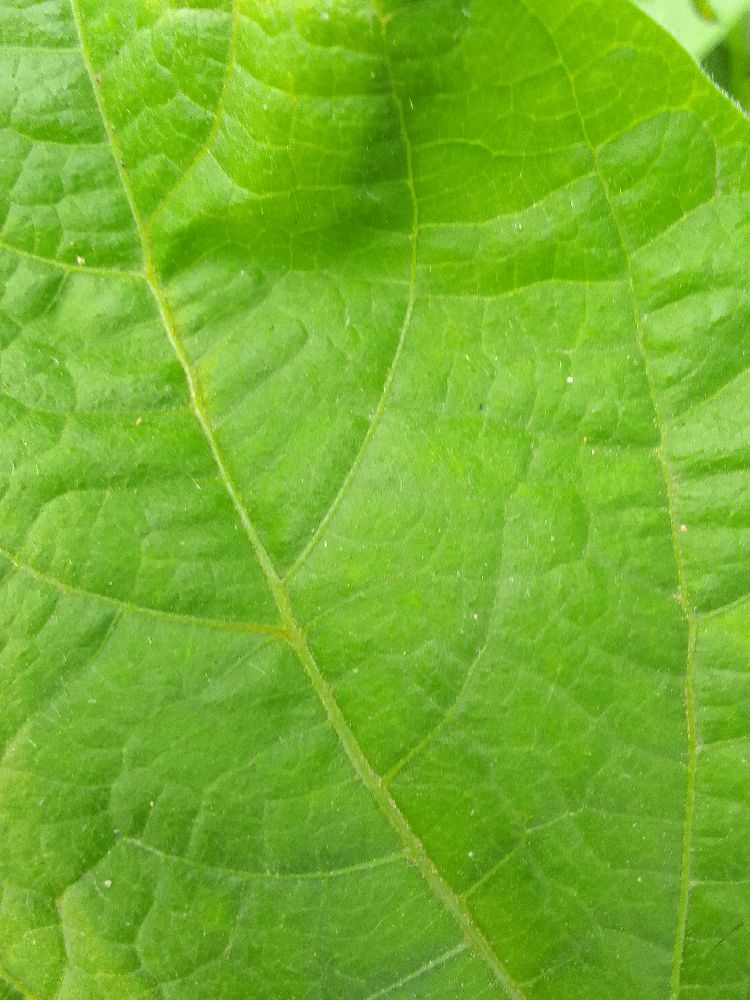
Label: healthy